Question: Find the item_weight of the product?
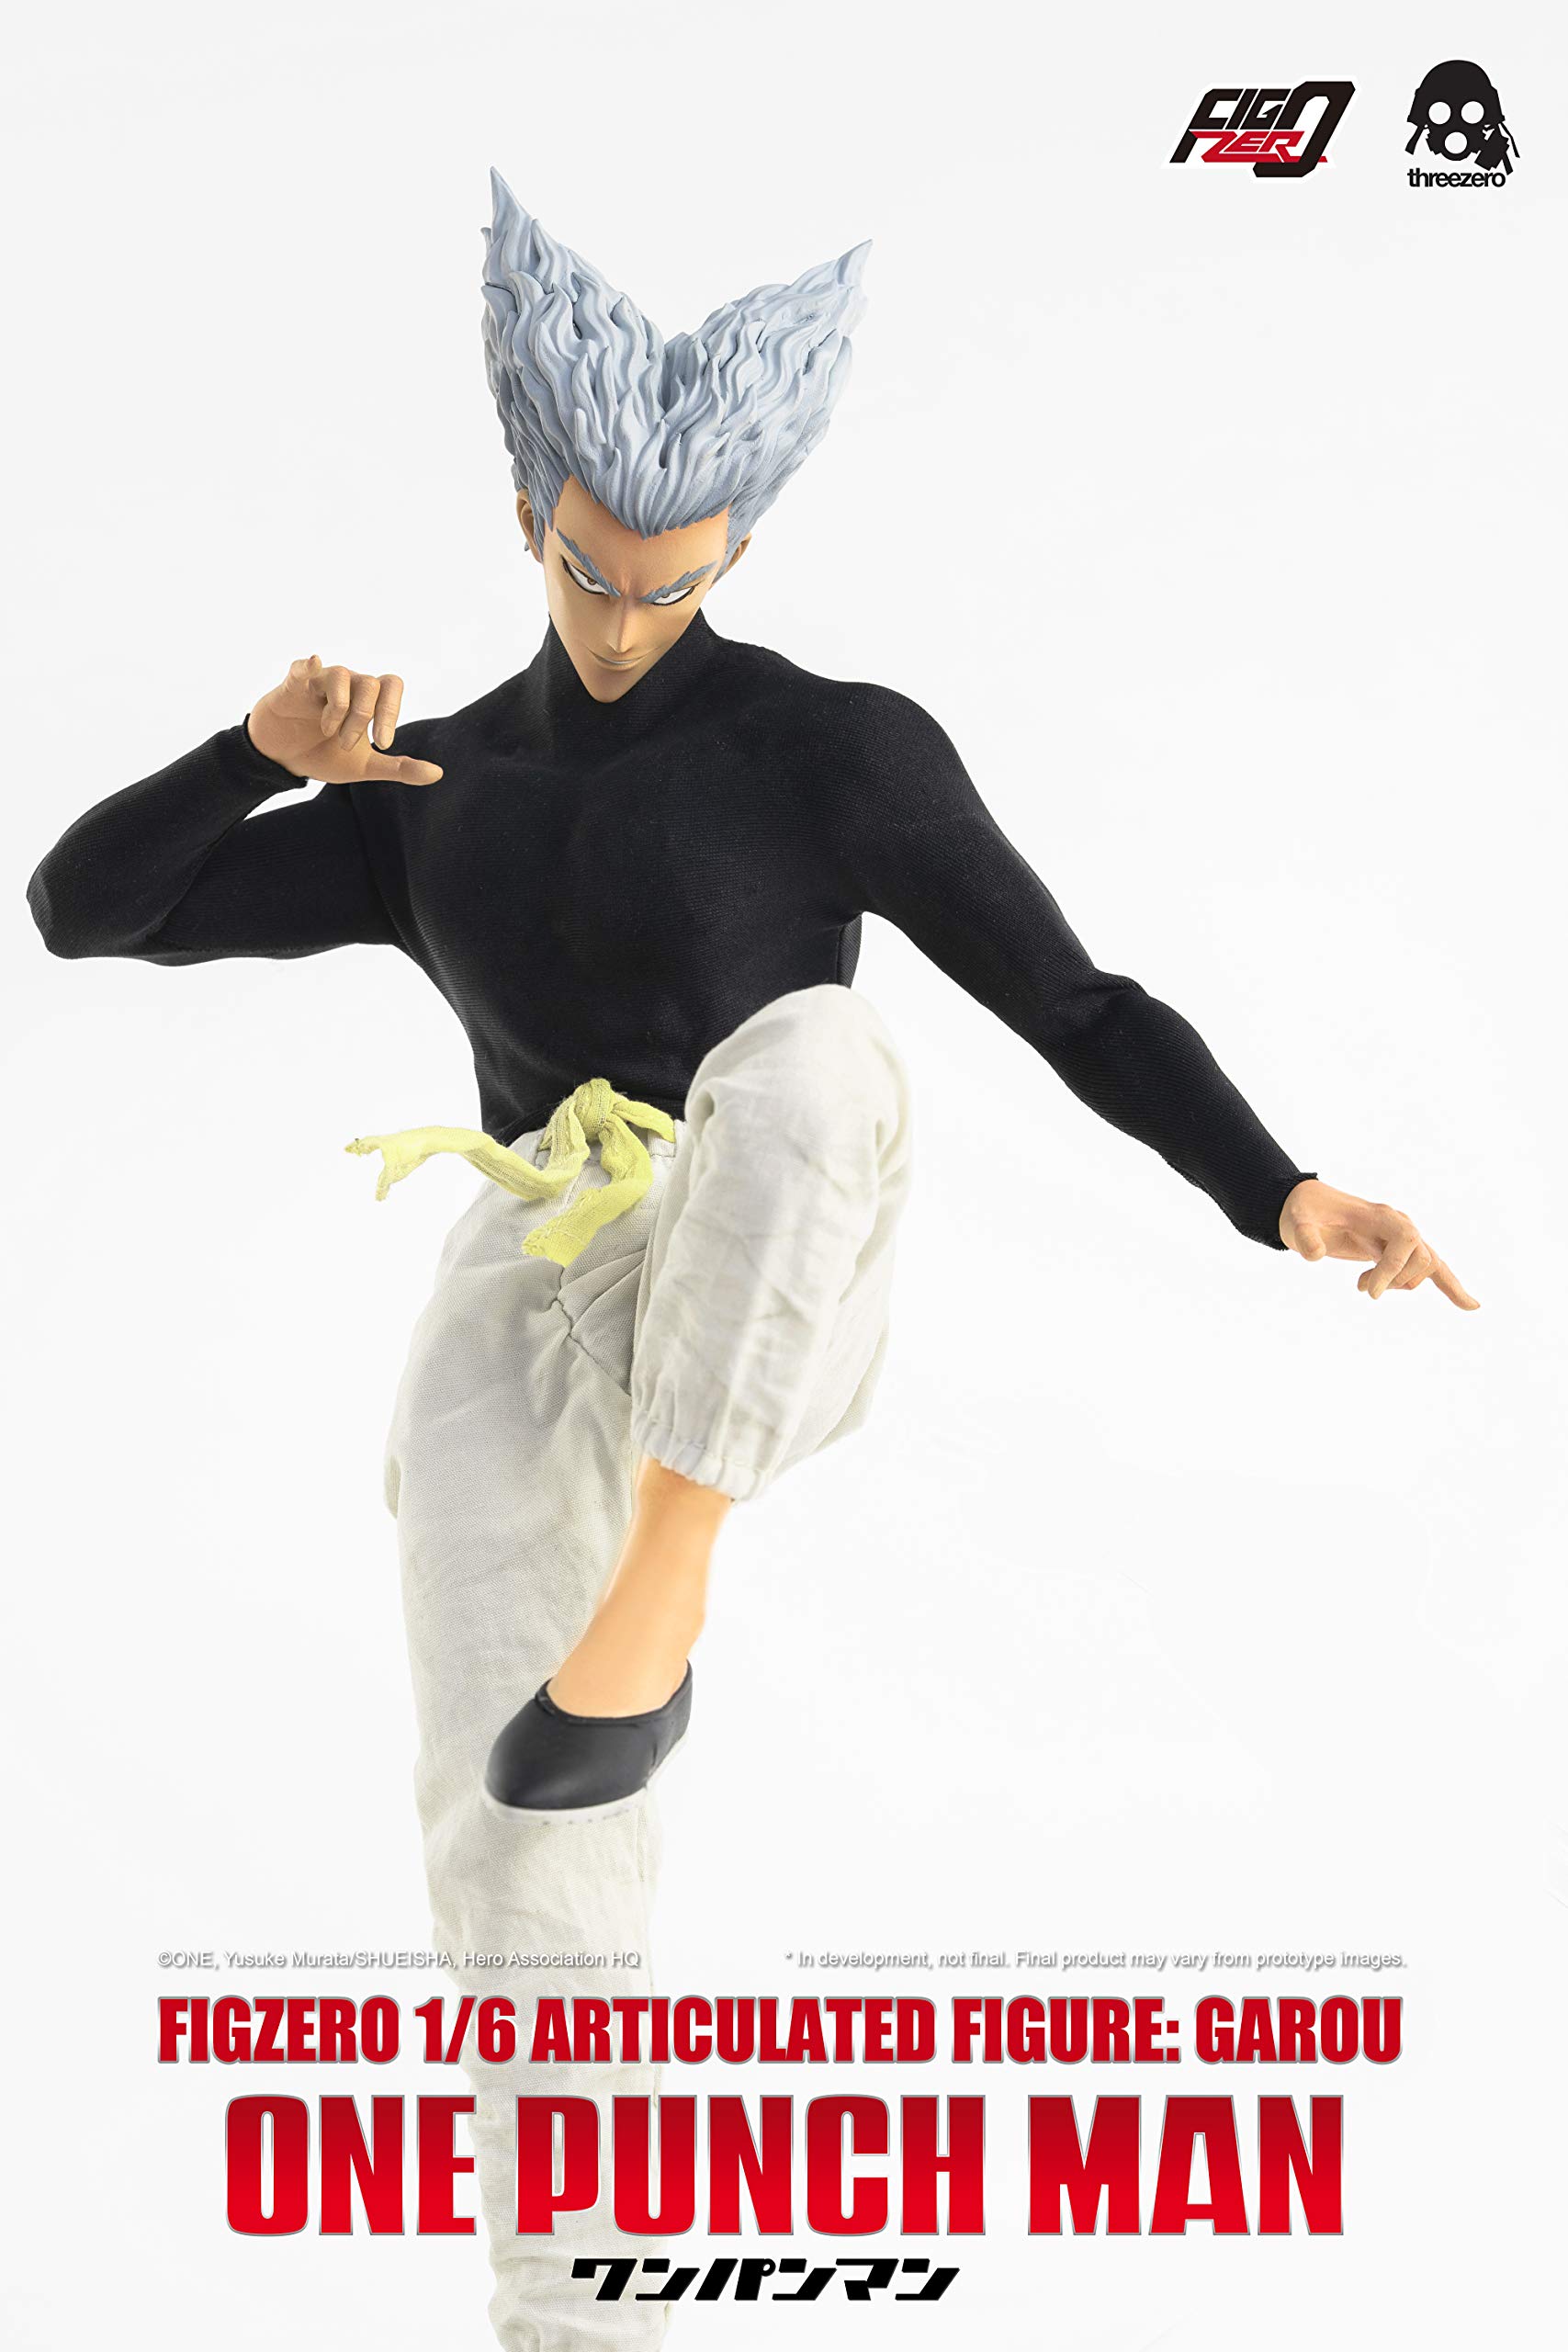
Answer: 0.16666666666666666 ounce